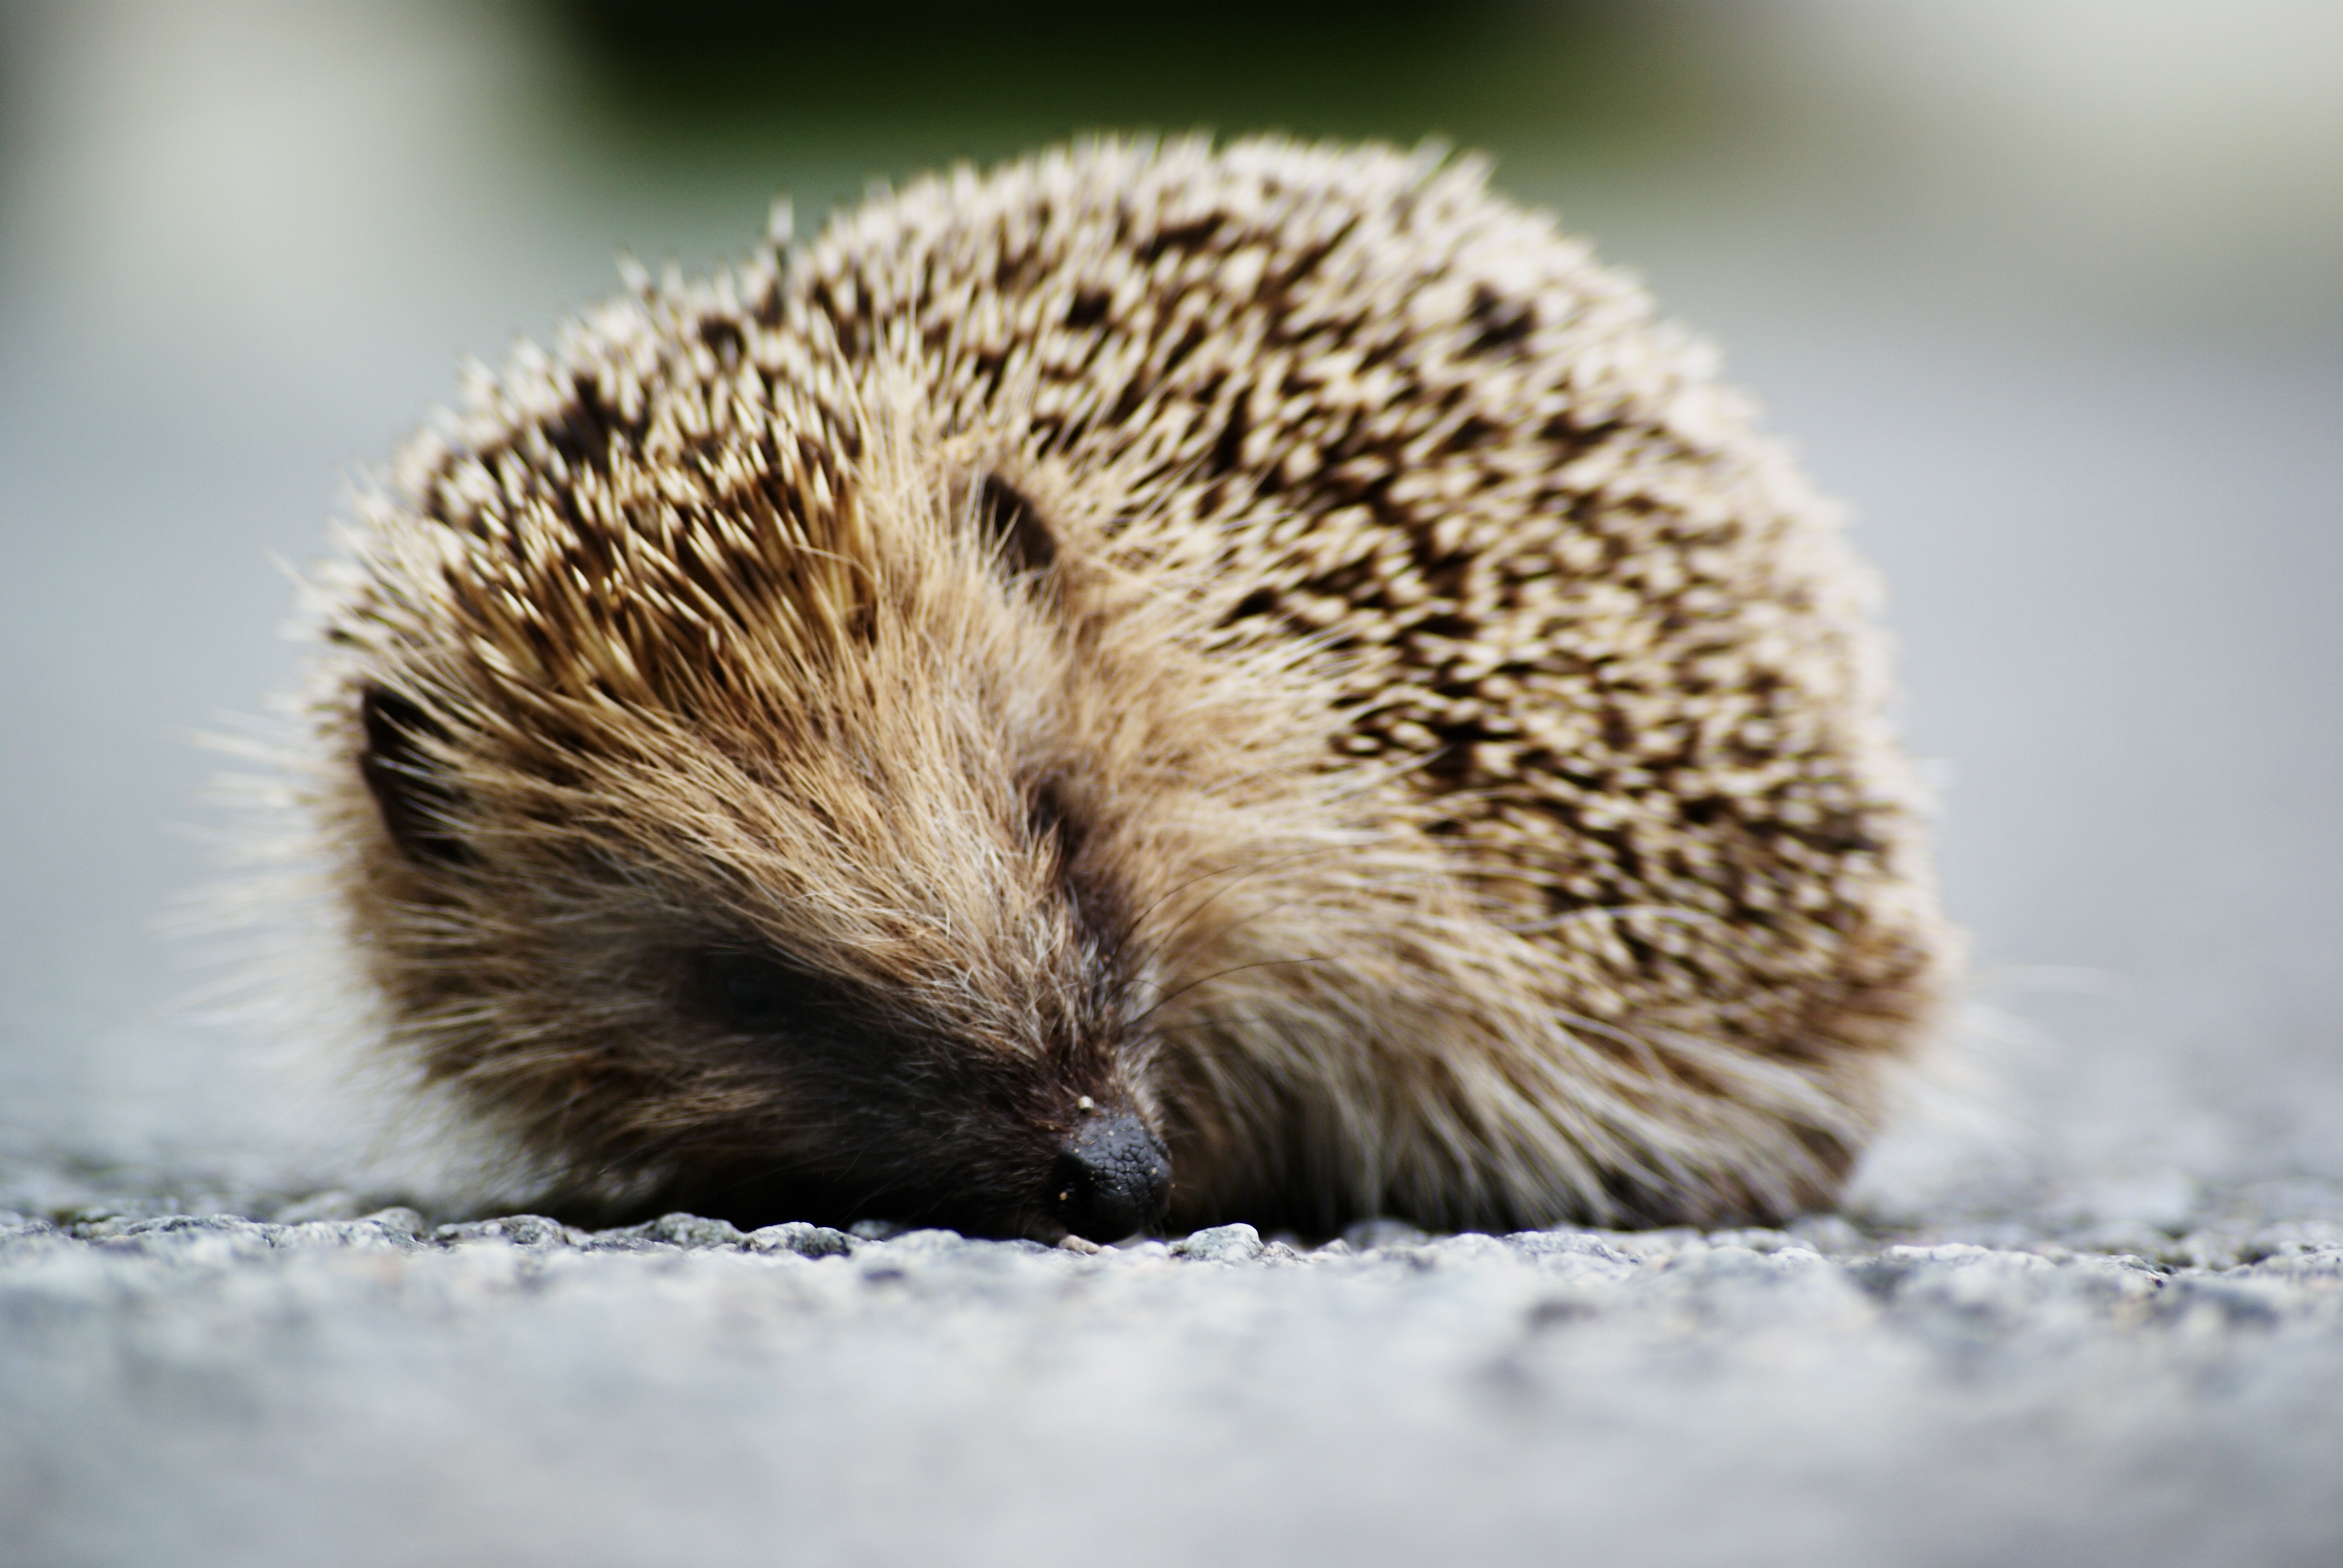
nature, road, wildlife, mammal, fauna, close up, whiskers, hedgehog, ball, vertebrate, porcupine, echidna, erinaceidae, domesticated hedgehog, noorlida